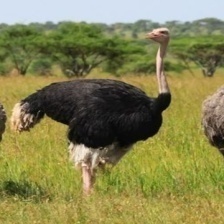
Species: OSTRICH
Scientific name: STRUTHIO CAMELUS